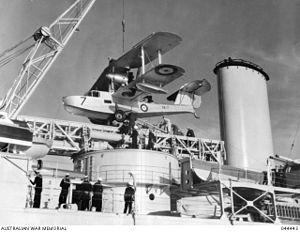
Le HMAS Sydney est un croiseur de la Royal Australian Navy ayant servi entre 1934 et 1941. Le Sydney connaît d'importants succès durant les premières années de la Seconde Guerre mondiale avant de disparaître dans des conditions entourées de mystère. Il coule le 19 novembre 1941 avec tout son équipage de 645 hommes. Ceci représente la plus grande perte humaine sur un navire de guerre australien.